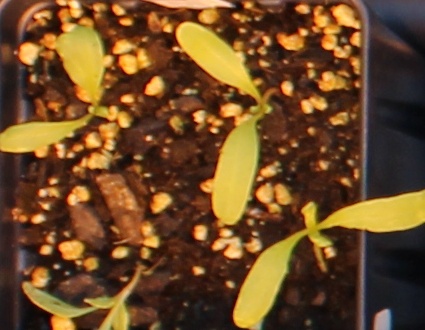
Label: Sugar beet